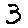
Label: 3